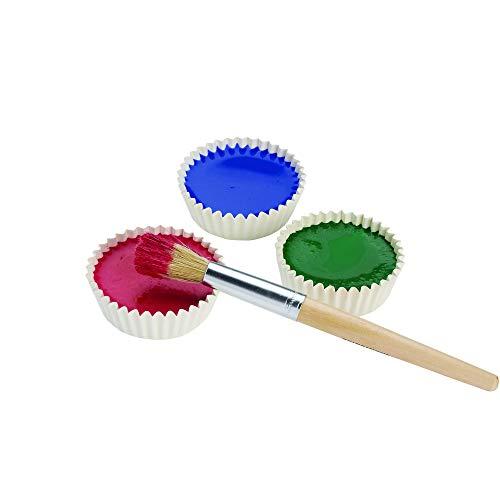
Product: Colorations CPTMA Powder Tempera, Magenta - 1 lb.
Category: Toys & Games | Arts & Crafts | Drawing & Painting Supplies | Paints | Tempera & Poster Paint
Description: Does not contain latex.
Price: $10.33
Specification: Shipping Weight: 1.2 pounds (View shipping rates and policies)|ASIN: B01HZMPP2I|Item model number: CPTMA|    #249    in Kids' Tempera & Poster Paint    |    #11161    in Preschool Art Toys